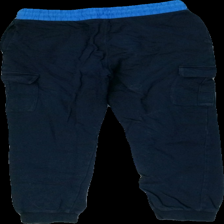
View: back
Type: Trousers
Category: Children
Brand: Cubus
Colors: Blue
Material: 100% cotton
Cut: Regular
Size: 146
Season: All
Damage location: middle center
Damage 2 location: top center
Price range: <50
Recommended usage: Reuse
Description: mörkblå byxor, lite urtvättade